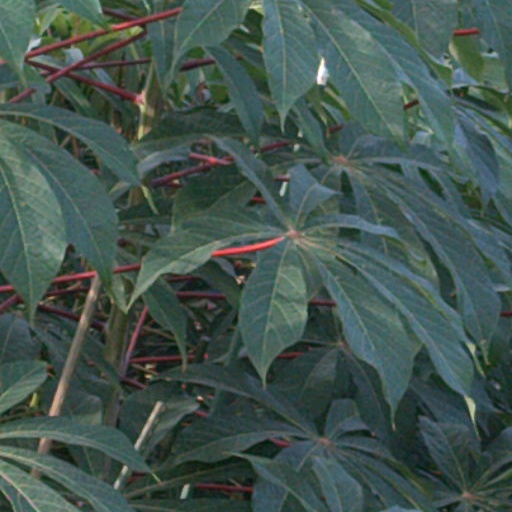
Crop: cassava